Castle Shikigami 2

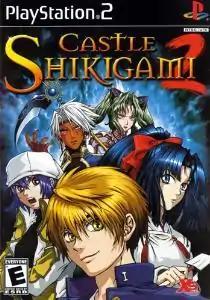
North American PS2 cover art

is a vertically scrolling shooter developed by Alfa System for the Sega NAOMI arcade system board. It was subsequently ported in Japan to GameCube, and then later to Dreamcast, PlayStation 2, Xbox, and Microsoft Windows. The game was released in North America on the PlayStation 2 by XS Games as "Castle Shikigami 2", and in Europe as Castle Shikigami 2: War of the Worlds. XS Games also published the first game in the series in North America and Europe under the name "Mobile Light Force 2".